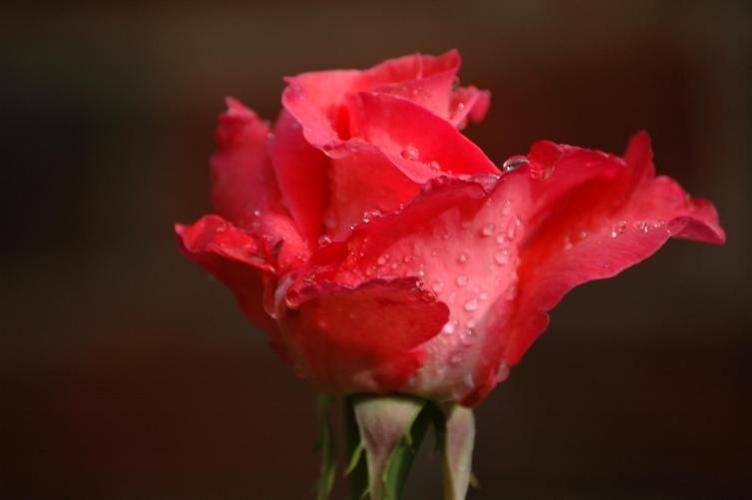
Label: rose